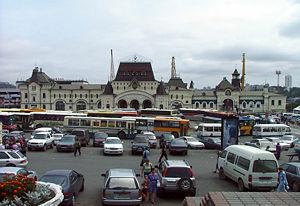
Vladivostok est une ville portuaire du Sud-Est de la Russie et la capitale administrative du kraï du Primorie et du district fédéral extrême-oriental. Située à proximité des frontières avec la Chine et la Corée du Nord, sa population s'élève à 606 653 habitants en 2016. Baignée par la mer du Japon, la cité constitue le port le plus important de la côte pacifique et de l'Extrême-Orient russe. Il abrite notamment la majeure partie des troupes de la Flotte du Pacifique. En outre, la ville est plus proche de Séoul, Tokyo ou Pékin que de la capitale Moscou, dont elle est distante de 6 434 km et séparée par sept fuseaux horaires.